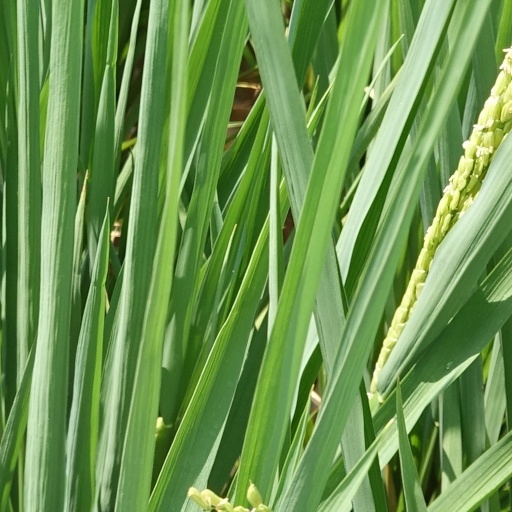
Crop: rice